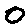
Label: 0